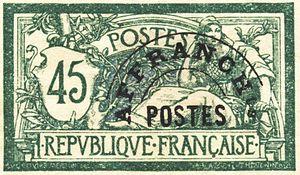
Voir la page de chaque timbre pour une description détaillée.